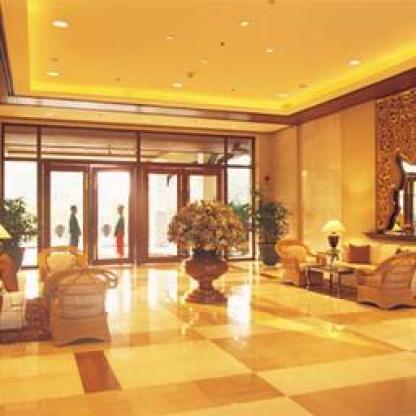
Scene: Indoor